Todd J. McCubbin

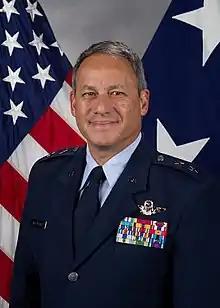

Todd J. McCubbin is a retired major general in the United States Air Force.